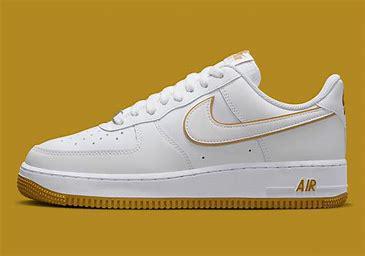
Brand: Nike
Model: Air Force